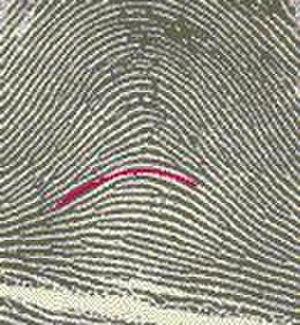
Une empreinte digitale ou dactylogramme est le dessin formé par un doigt sur un support suffisamment lisse pour qu'y restent marqués les dermatoglyphes.